Falling (accident)

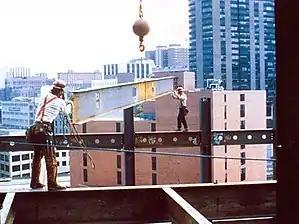
At-risk workers without appropriate safety equipment

In the occupational setting, falling incidents are commonly referred to as slips, trips, and falls (STFs). Falls are an important topic for occupational safety and health services. Any walking/working surface could be a potential fall hazard. An unprotected side or edge which is or more above a lower level should be protected from falling by the use of a guard rail system, safety net system, or personal fall arrest system.